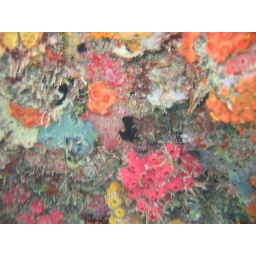
Lots of the reef is not that colorful but his area under the rock ledge is.